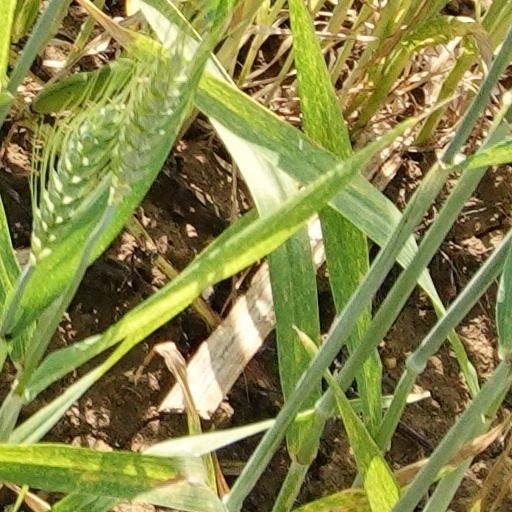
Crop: wheat